Dayton P. Clarke

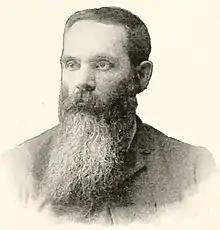
From 1905's "Richard Clarke of Rowley, Massachusetts, and his descendants in the line of Timothy Clark of Rockingham, Vt. 1638-1904"

Captain Dayton P. Clarke (December 15, 1840 to November 10, 1915) was an American soldier who fought in the American Civil War. Clarke received the country's highest award for bravery during combat, the Medal of Honor, for his action during the Battle of Spotsylvania Court House in Virginia on 12 May 1864. He was honored with the award on 30 June 1892.